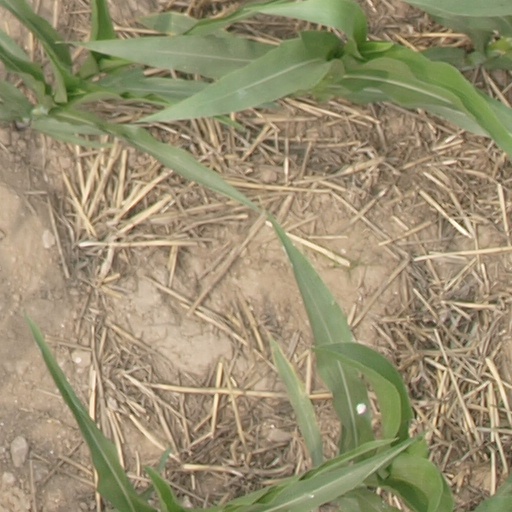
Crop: maize; corn